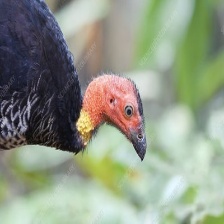
Species: BUSH TURKEY
Scientific name: ALECTURA LATHAMI